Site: brandenburg
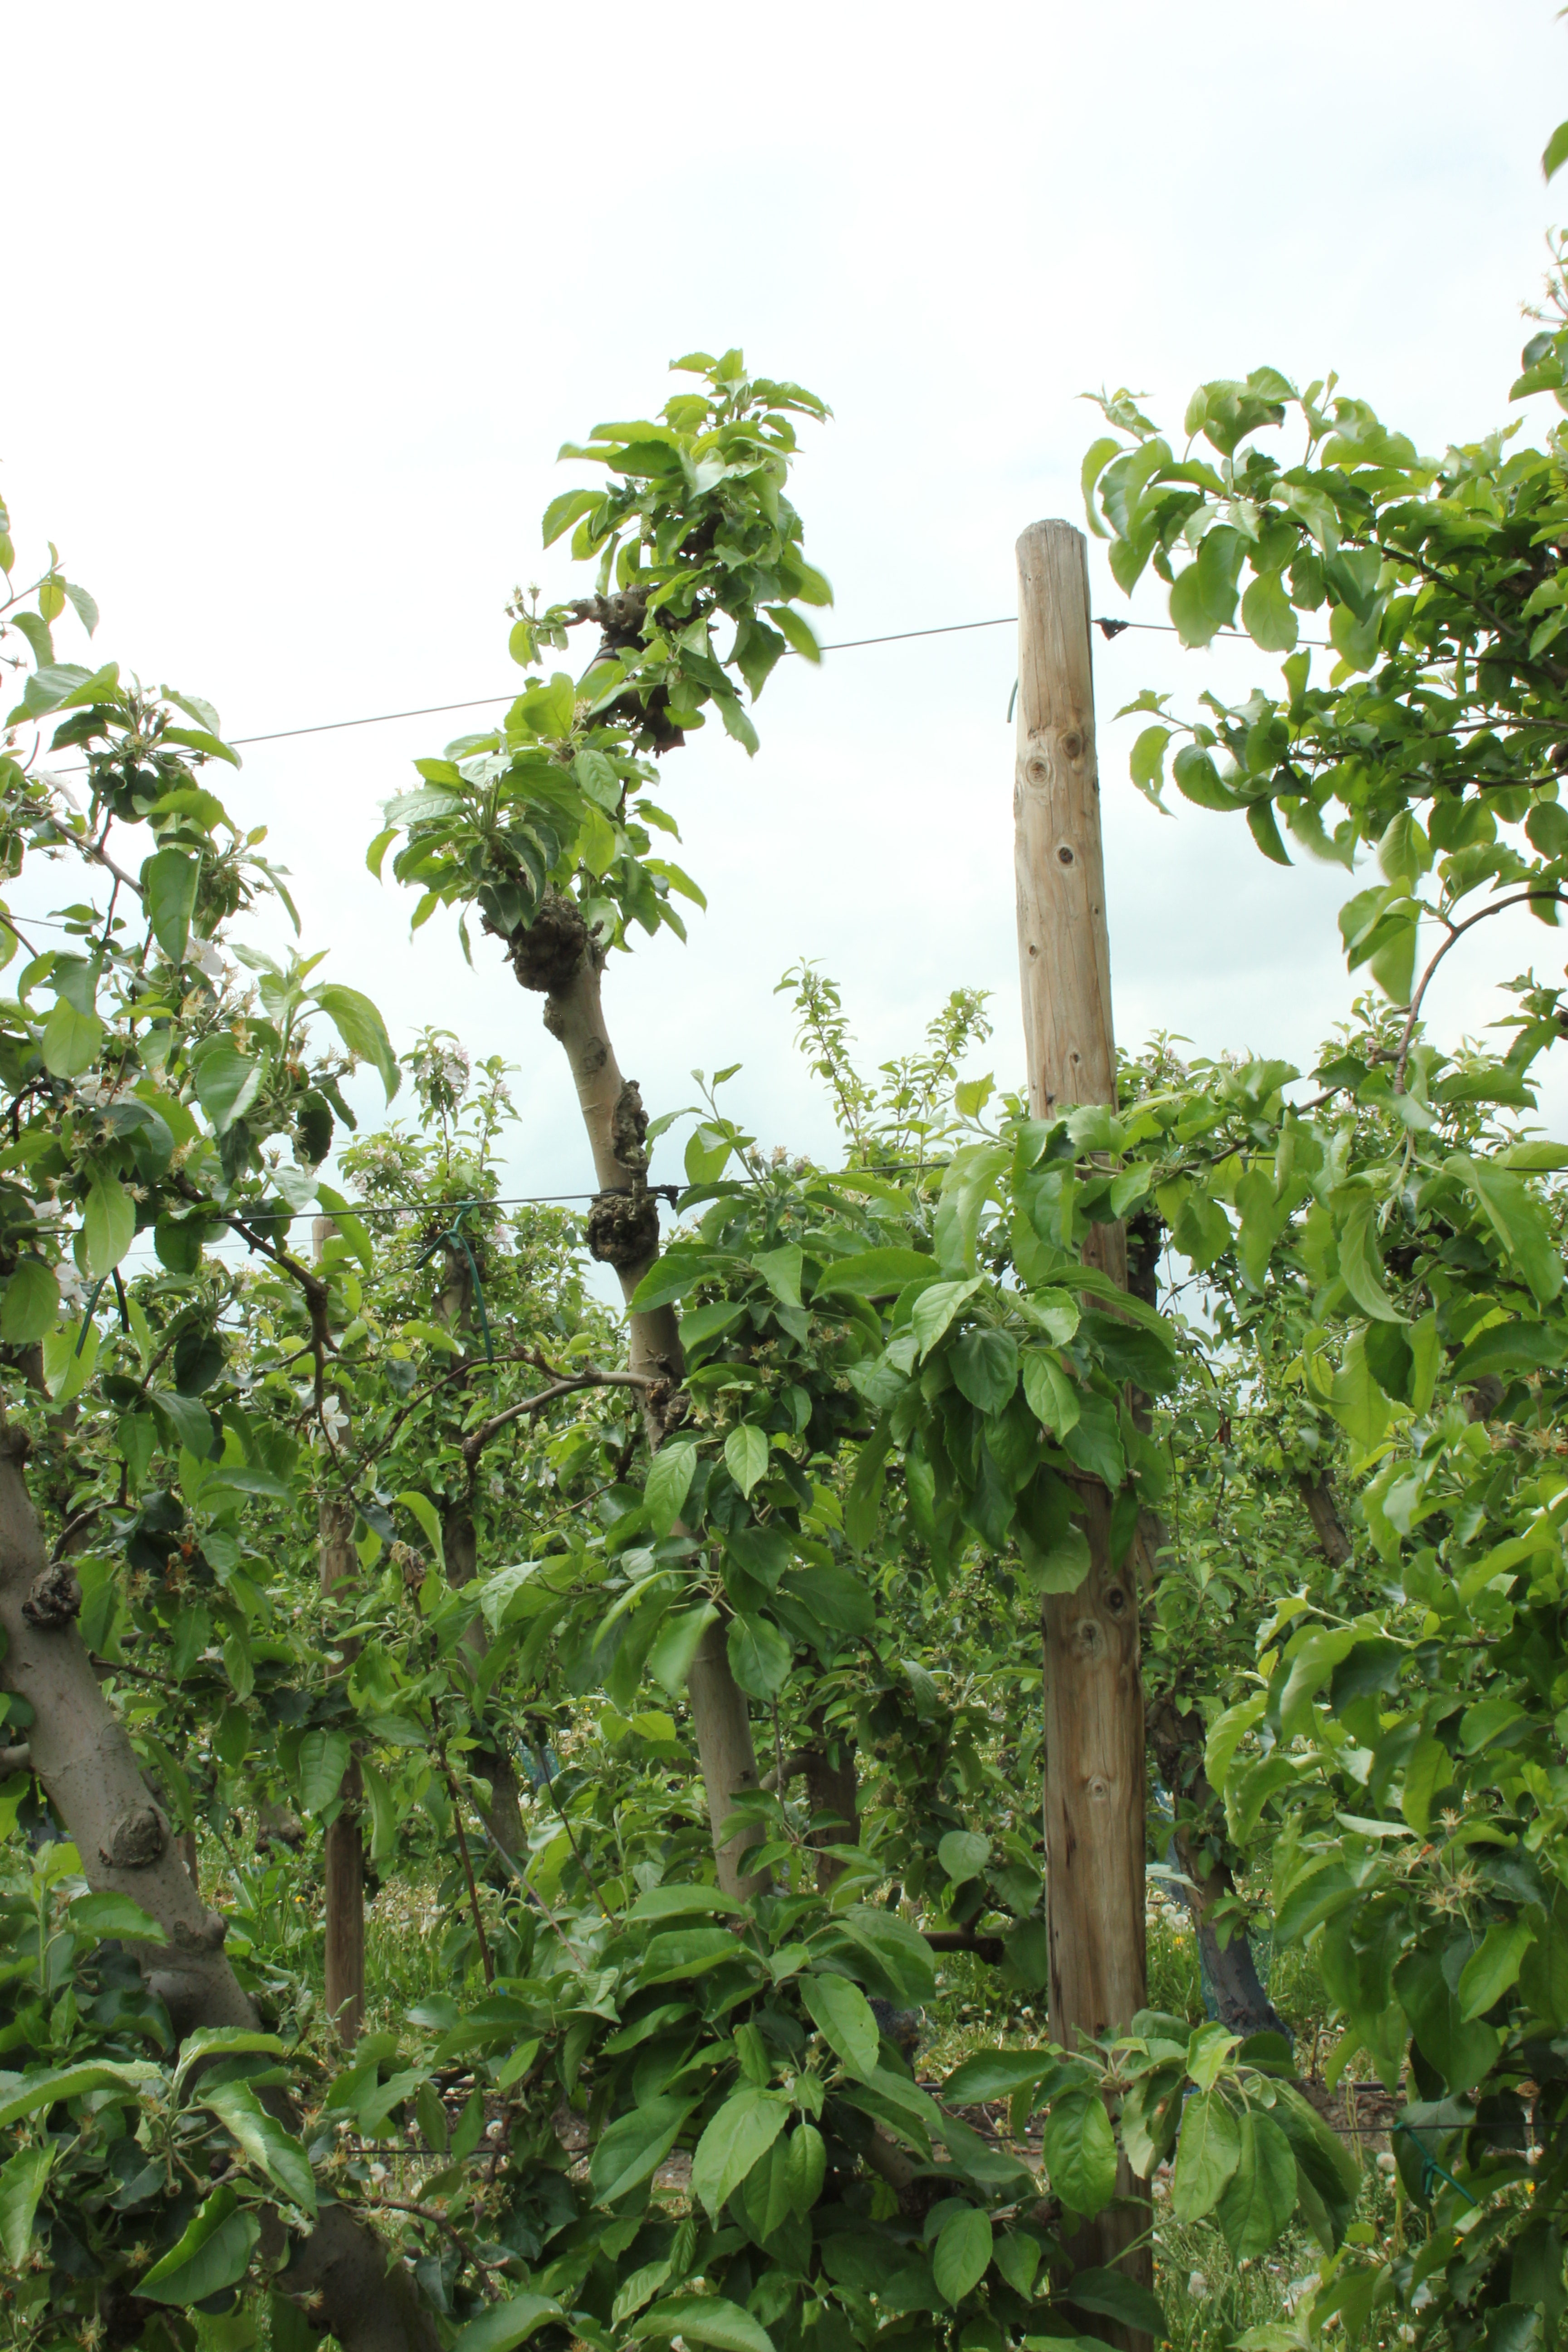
Growth stage (BBCH 67): Flowering